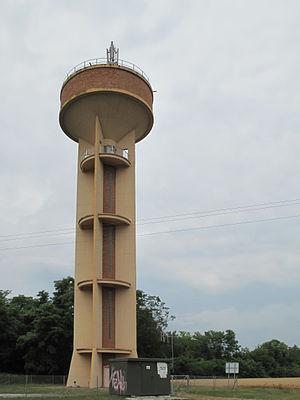
Baltzenheim, château d'eau